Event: Nepal Earthquake
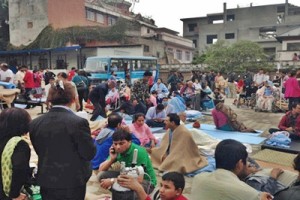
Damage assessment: damage